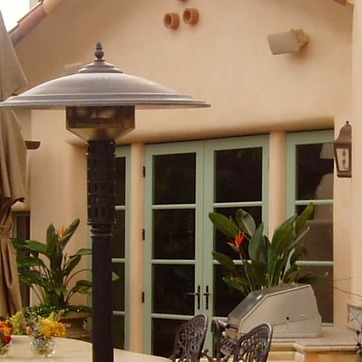
Material: glass